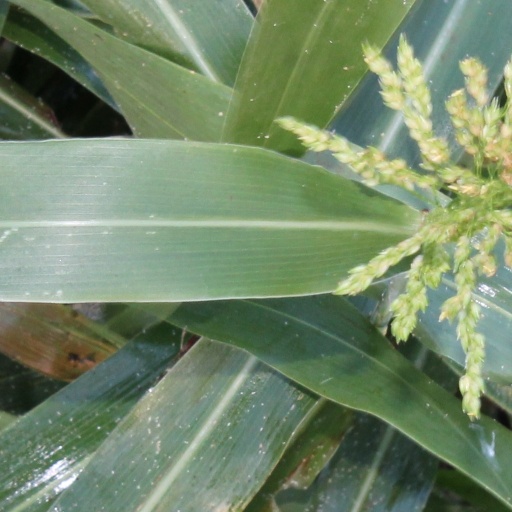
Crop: sorghum